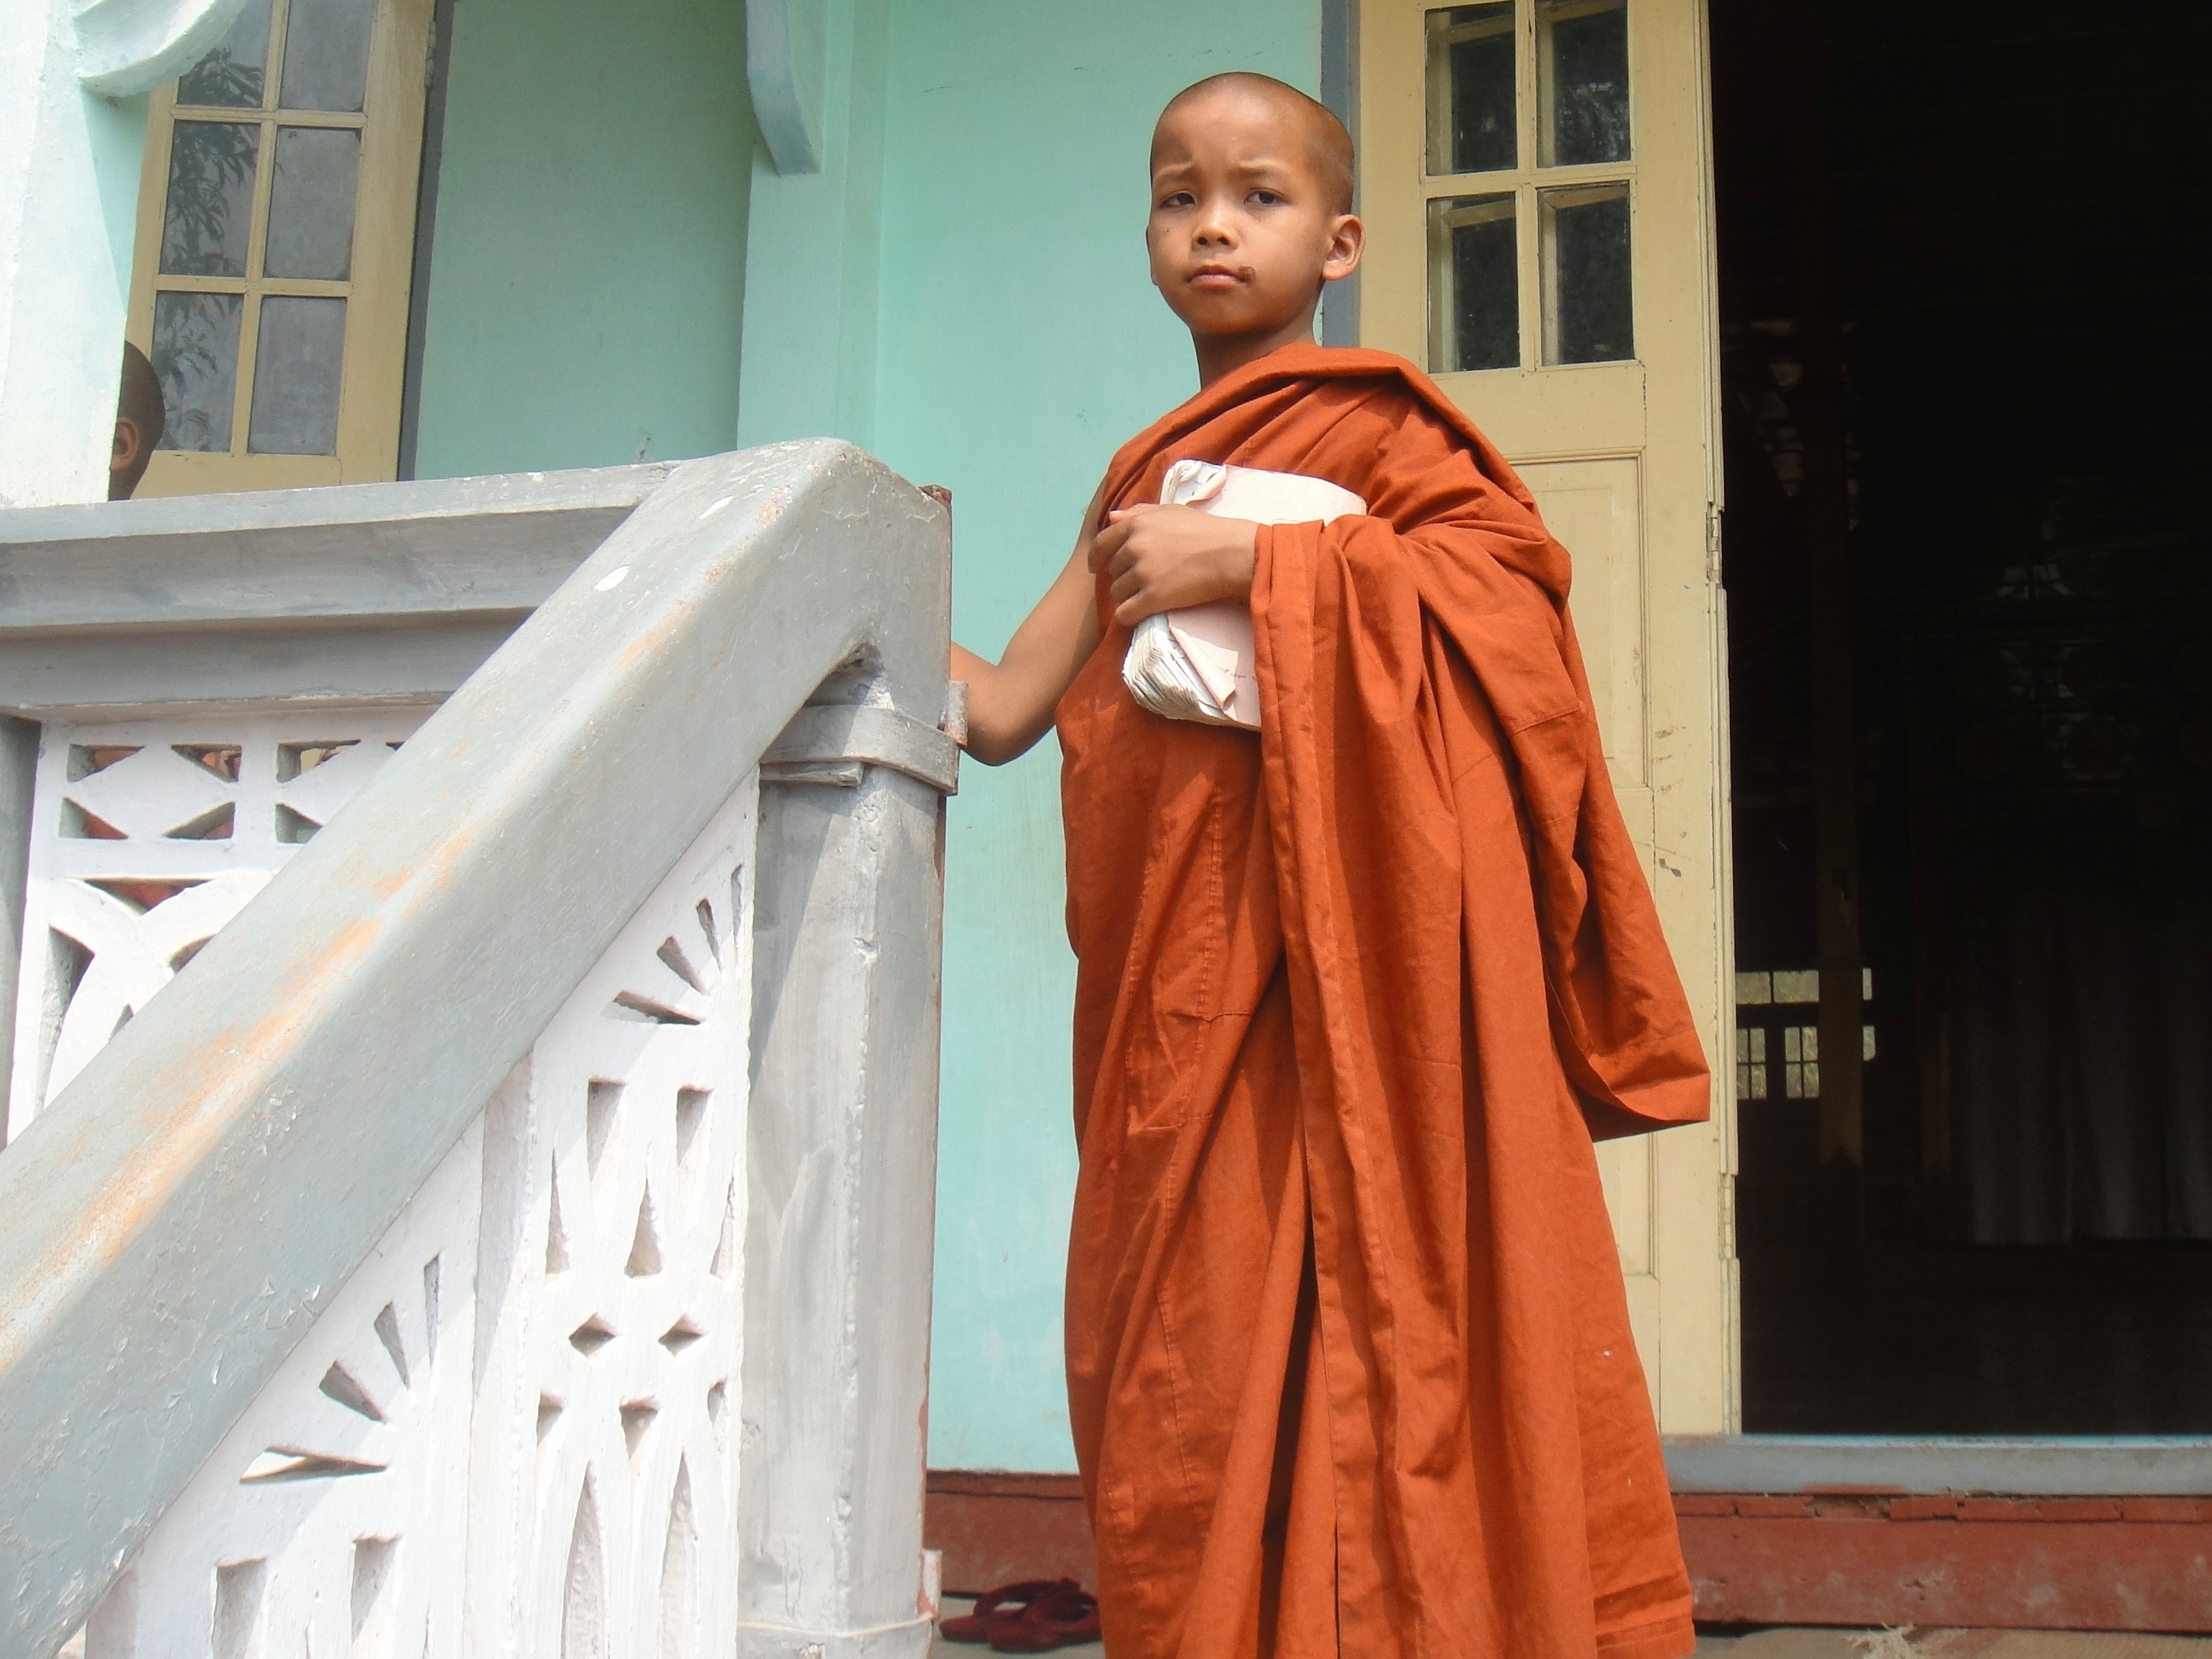
woman, boy, spring, monk, buddhism, religion, child, clothing, outerwear, dress, temple, faith, monastery, costume, gown, myanmar, burma, faithful